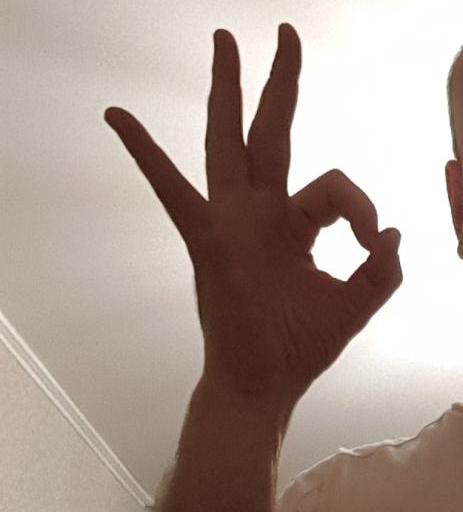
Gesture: ok